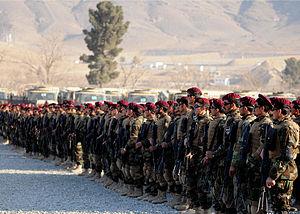
Les brigades des commandos de l'Armée nationale afghane font partie de l'Armée nationale afghane et ont été formés à partir de bataillons d'infanterie existants. Le programme a été établi au début de 2007 avec l'intention de prendre un bataillon classique de chacun des corps de l'ANA, en leur donnant une formation spéciale, l'équipement et une organisation basée sur les Rangers de l'armée des États-Unis. Chaque bataillon est affecté à l'un des 5 corps.